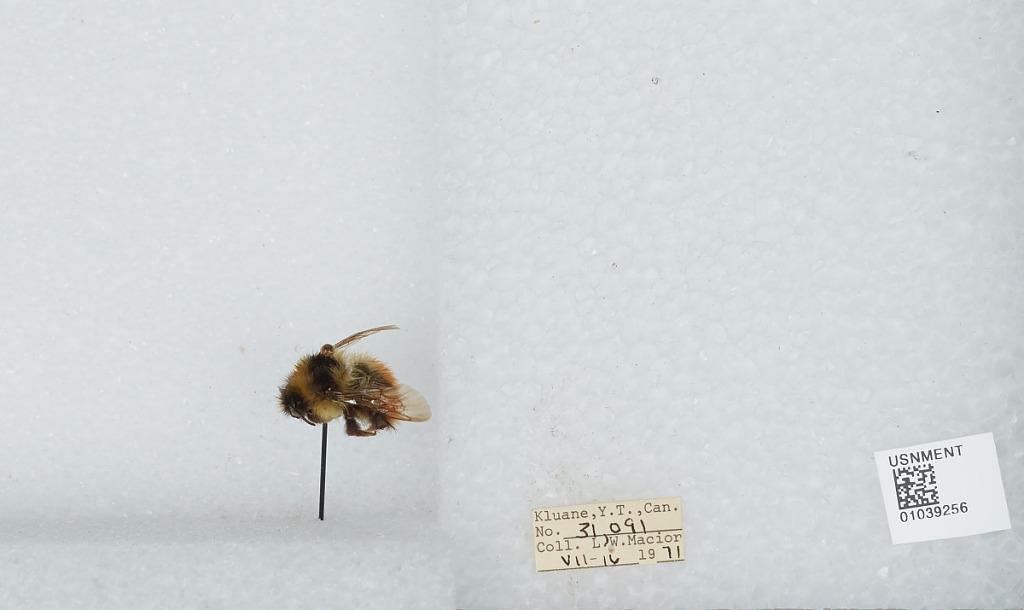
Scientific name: Bombus (Pyrobombus) sylvicola Kirby
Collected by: L. Macior
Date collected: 1971-7-16
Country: Canada
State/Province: Yukon Territory
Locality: Kluane
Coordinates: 60.75, -139.5